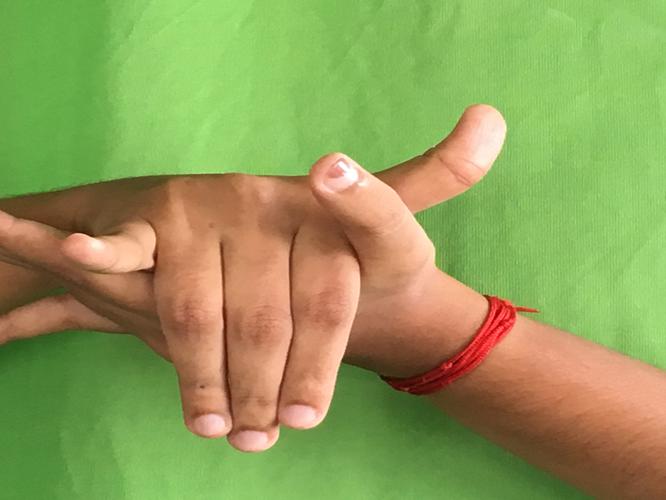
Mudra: Kurma
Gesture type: double_hand